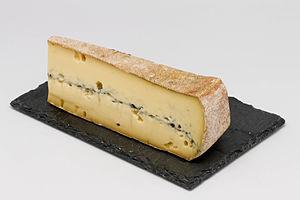
Morbier est une appellation d'origine désignant un fromage de lait cru de vache, fabriqué dans le massif du Jura en France, et qui tient son nom du bourg jurassien de Morbier. Cette appellation est protégée grâce à une AOP depuis 2002.
Mamirolle est une commune française située dans le département du Doubs en région Bourgogne-Franche-Comté.